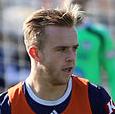
Age: 22